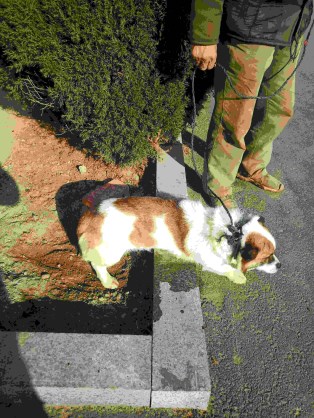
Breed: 3336-n000121-chinese_rural_dog